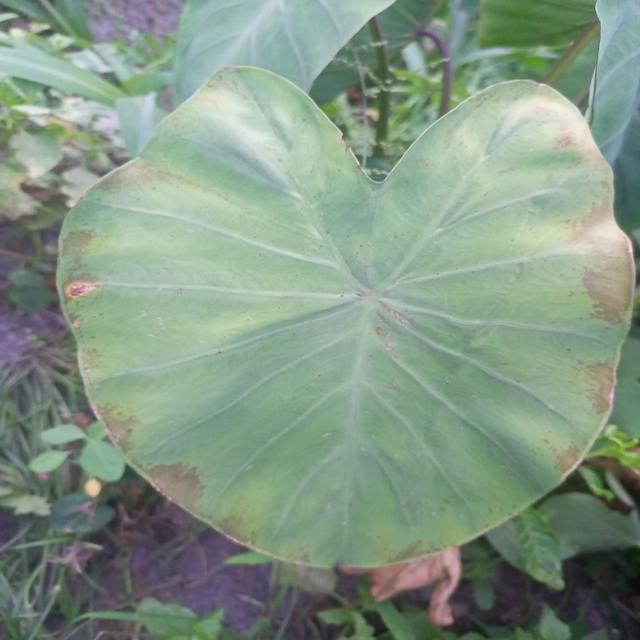
Label: Mid_Blight